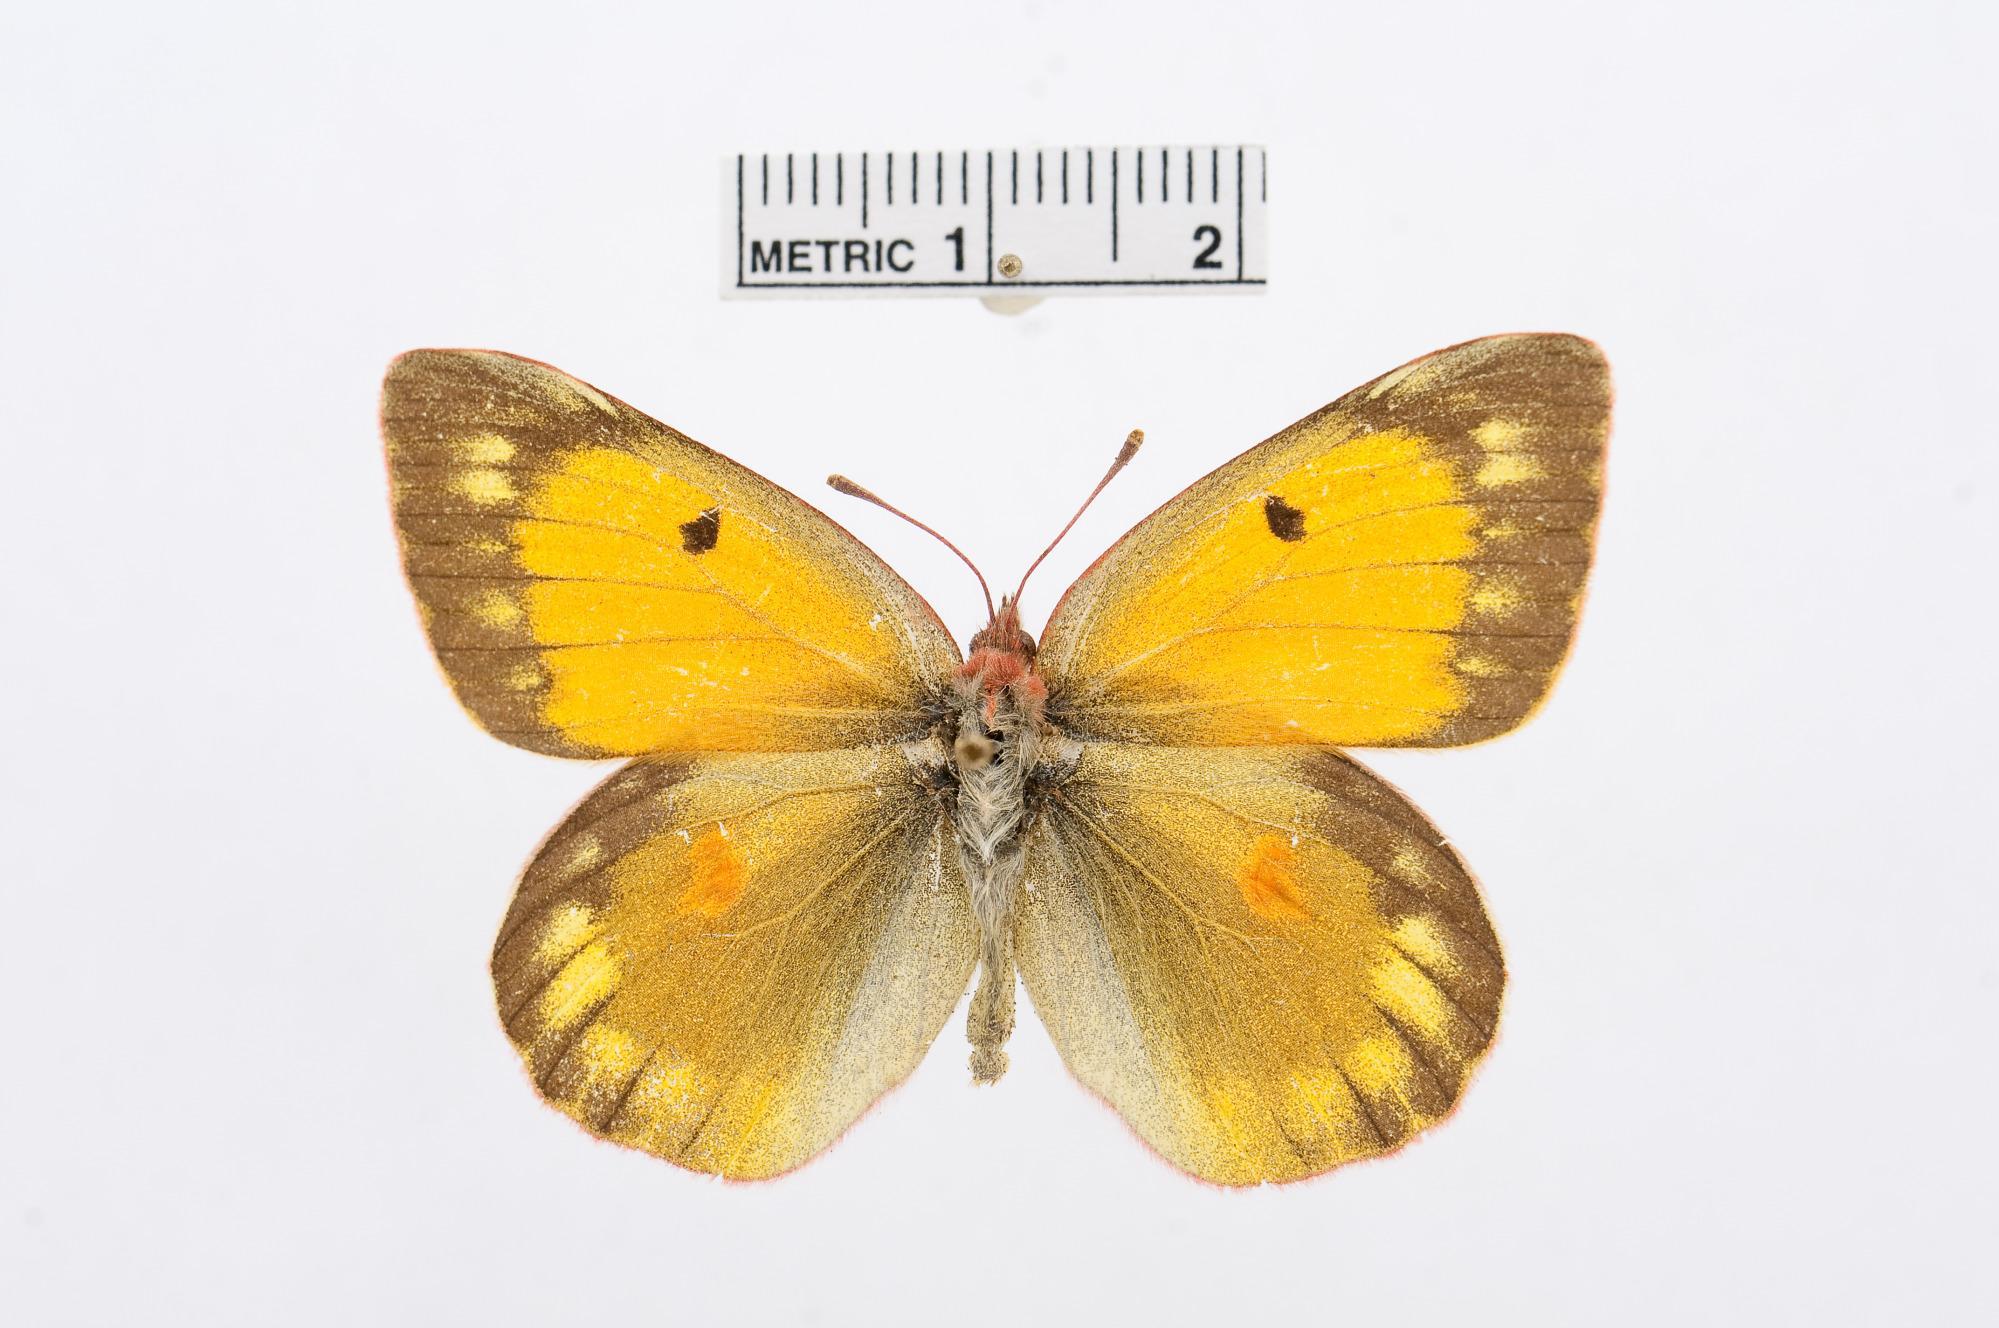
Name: Colias hyperborea
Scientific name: Colias hyperborea
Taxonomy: Animalia, Arthropoda, Hexapoda, Insecta, Lepidoptera, Pieridae, Coliadinae